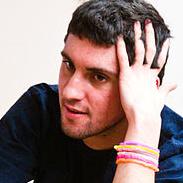
Age: 23